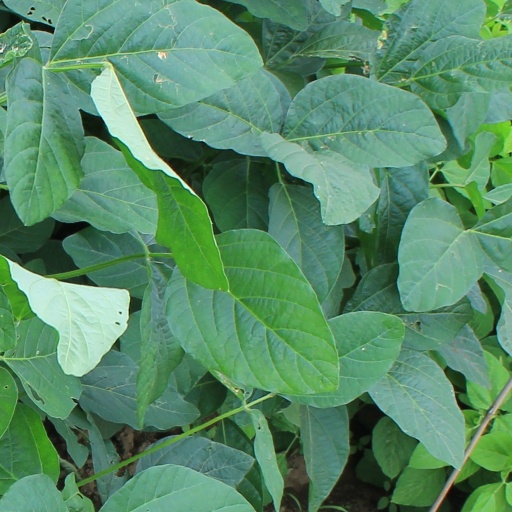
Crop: soybean